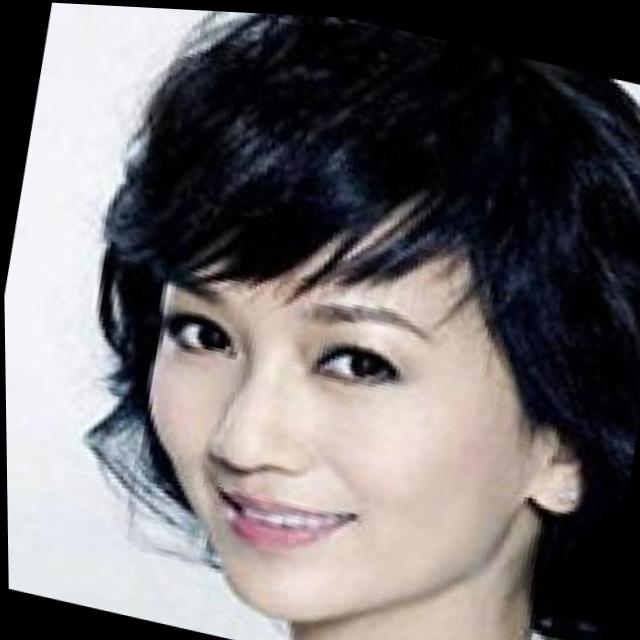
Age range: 21-44